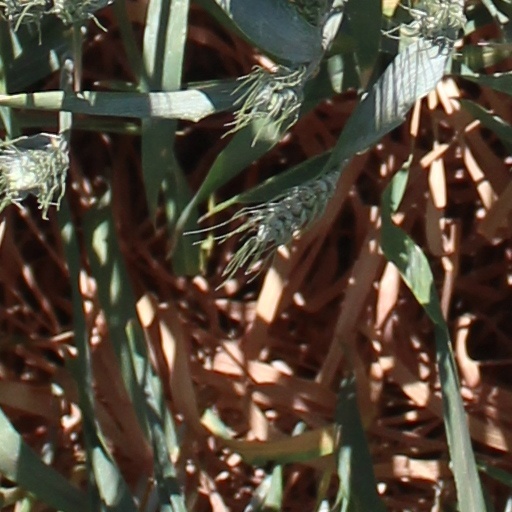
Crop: wheat